Geesje Kwak

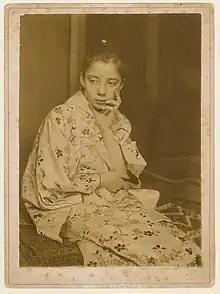
Famous photograph of Geesje Kwak by George Hendrik Breitner (1894)

Geesje Kwak (born Gezina Kwak; 17 April 1877 – 1899) was a Dutch model for the painter and photographer George Breitner. She became known for the series of seven paintings (and accompanying photo studies) that Breitner made of her in 1893 and 1894 as the girl in red and white kimonos, lying on a sofa and standing in front of a mirror in an oriental interior.